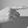
ASL letter: G